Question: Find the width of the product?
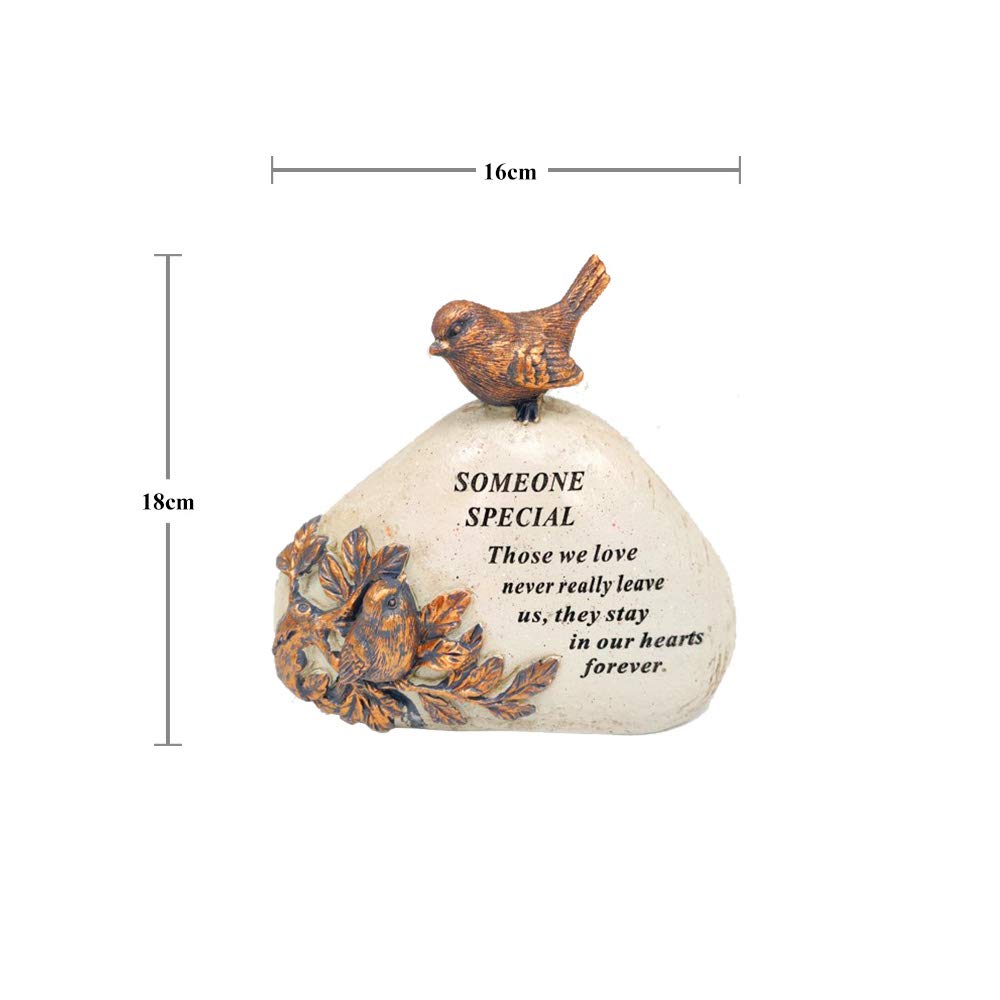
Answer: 16.0 centimetre